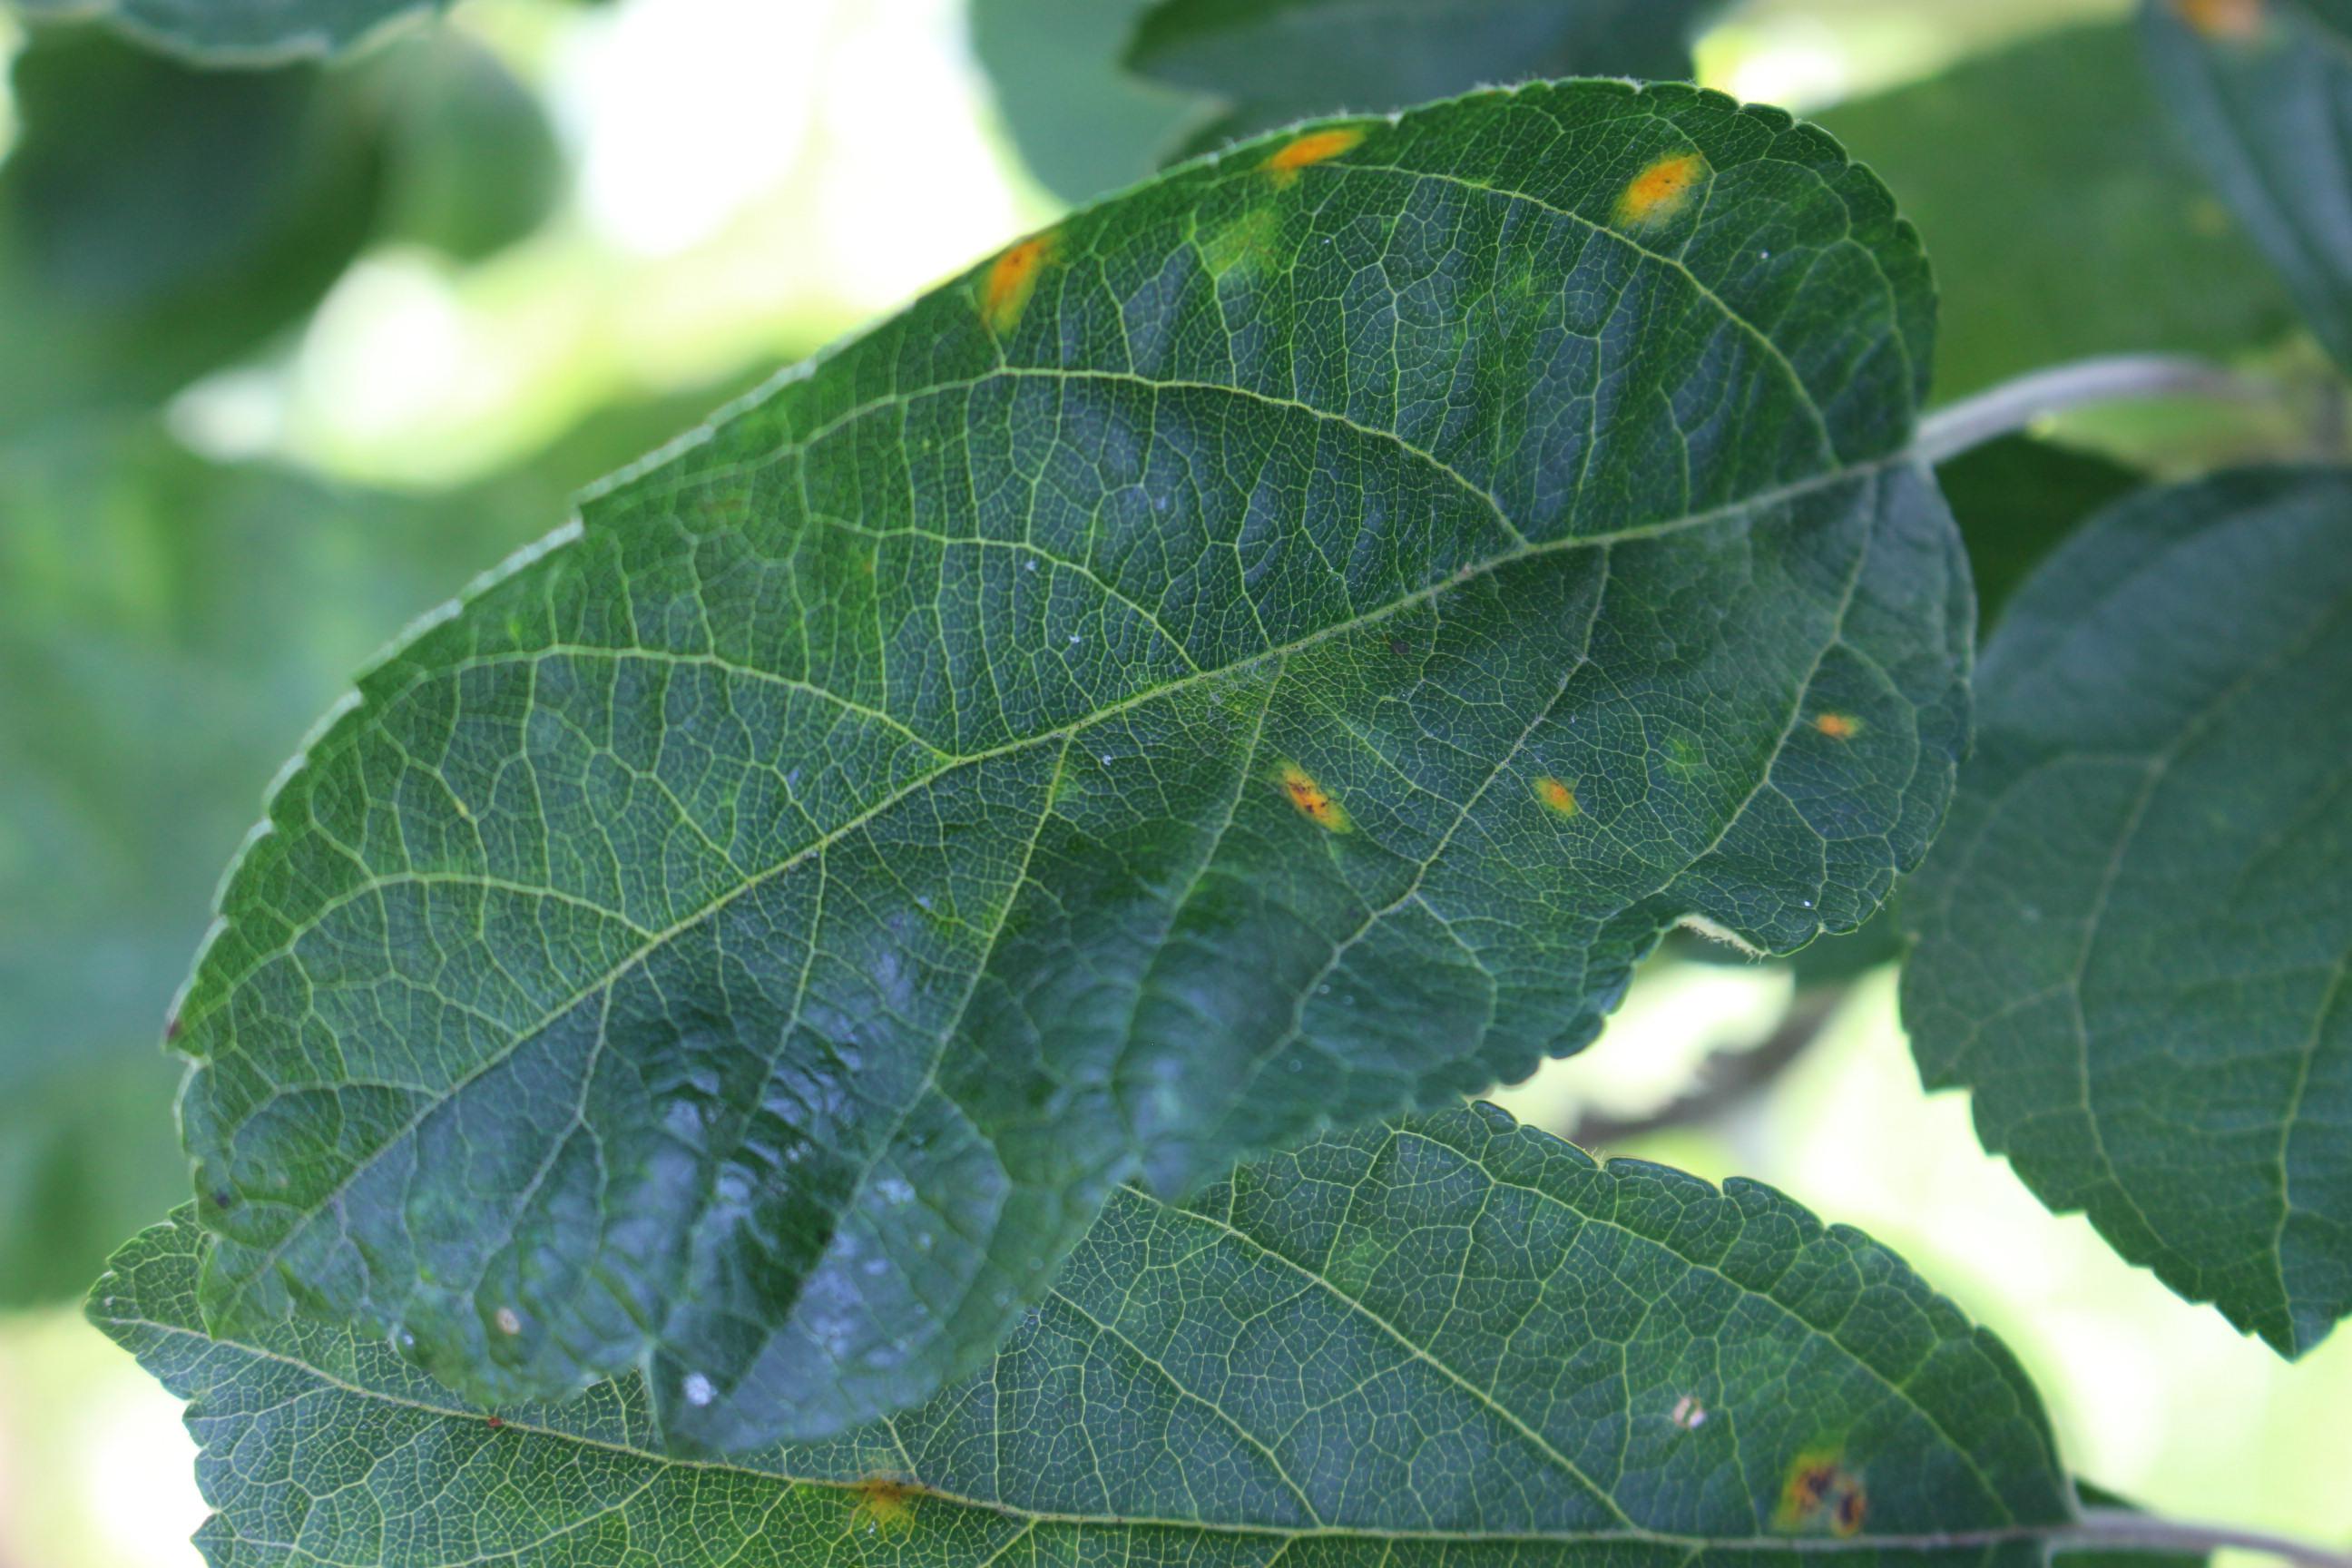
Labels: rust